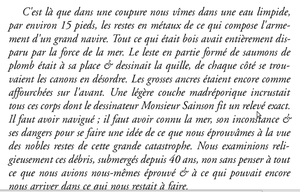
Étienne Beaumont, Vanikoro: Journal d’un médecin légiste sur «l’île du Malheur» où périt Lapérouse, communication à la société de Rochefort, le 20 juin 1832.
À la suite de la disparition du navigateur français Jean-François de La Pérouse en 1788 dans le Pacifique sud, plusieurs expéditions ont été menées en vue de retrouver les traces de ses navires.